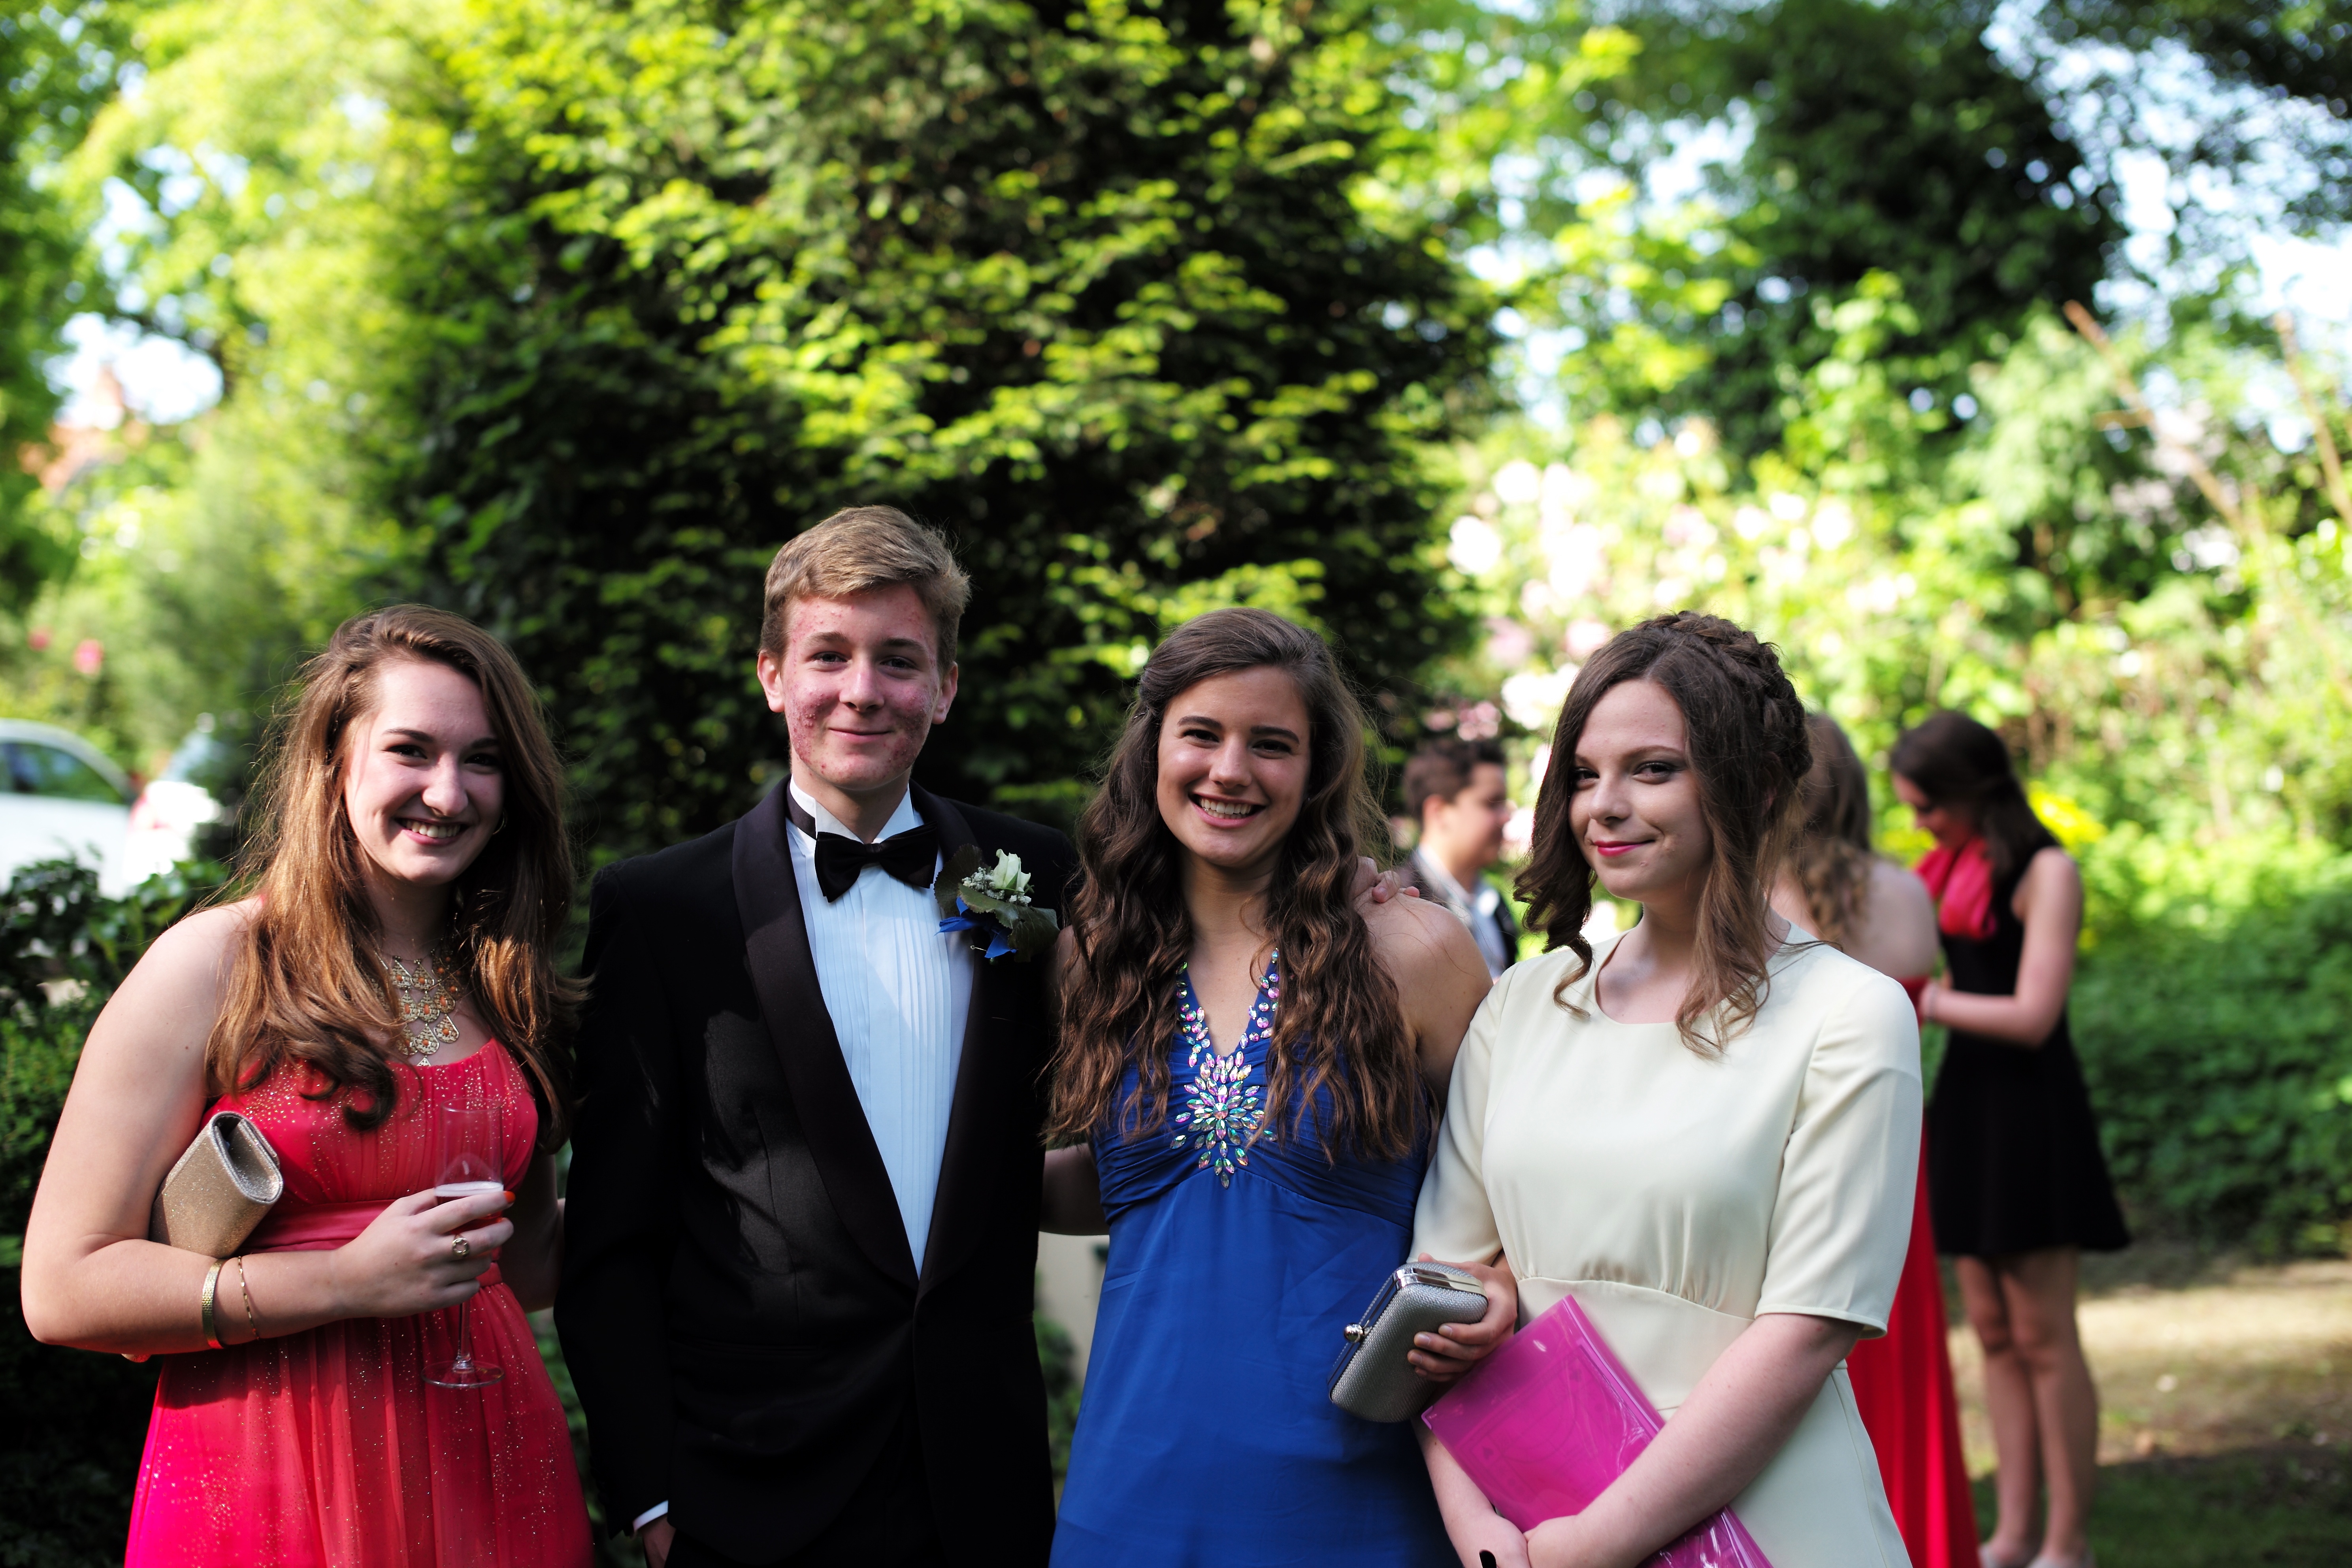
group, people, photography, europe, portrait, spring, couple, garden, ash, wedding, bride, family, 2014, ceremony, holland, netherlands, cool image, m, 50mm, f14, party, event, i, highschool, leica, 240, summilux, wassenaar, prom, typ, rehearsal dinner